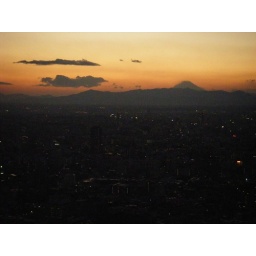
The sky was so clear you could see Mount Fuji in the distance.